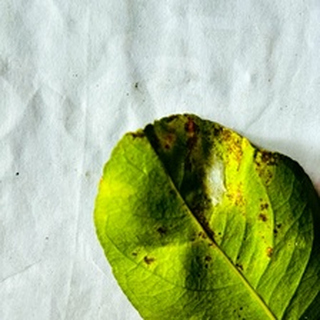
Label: lemon_spider_mites